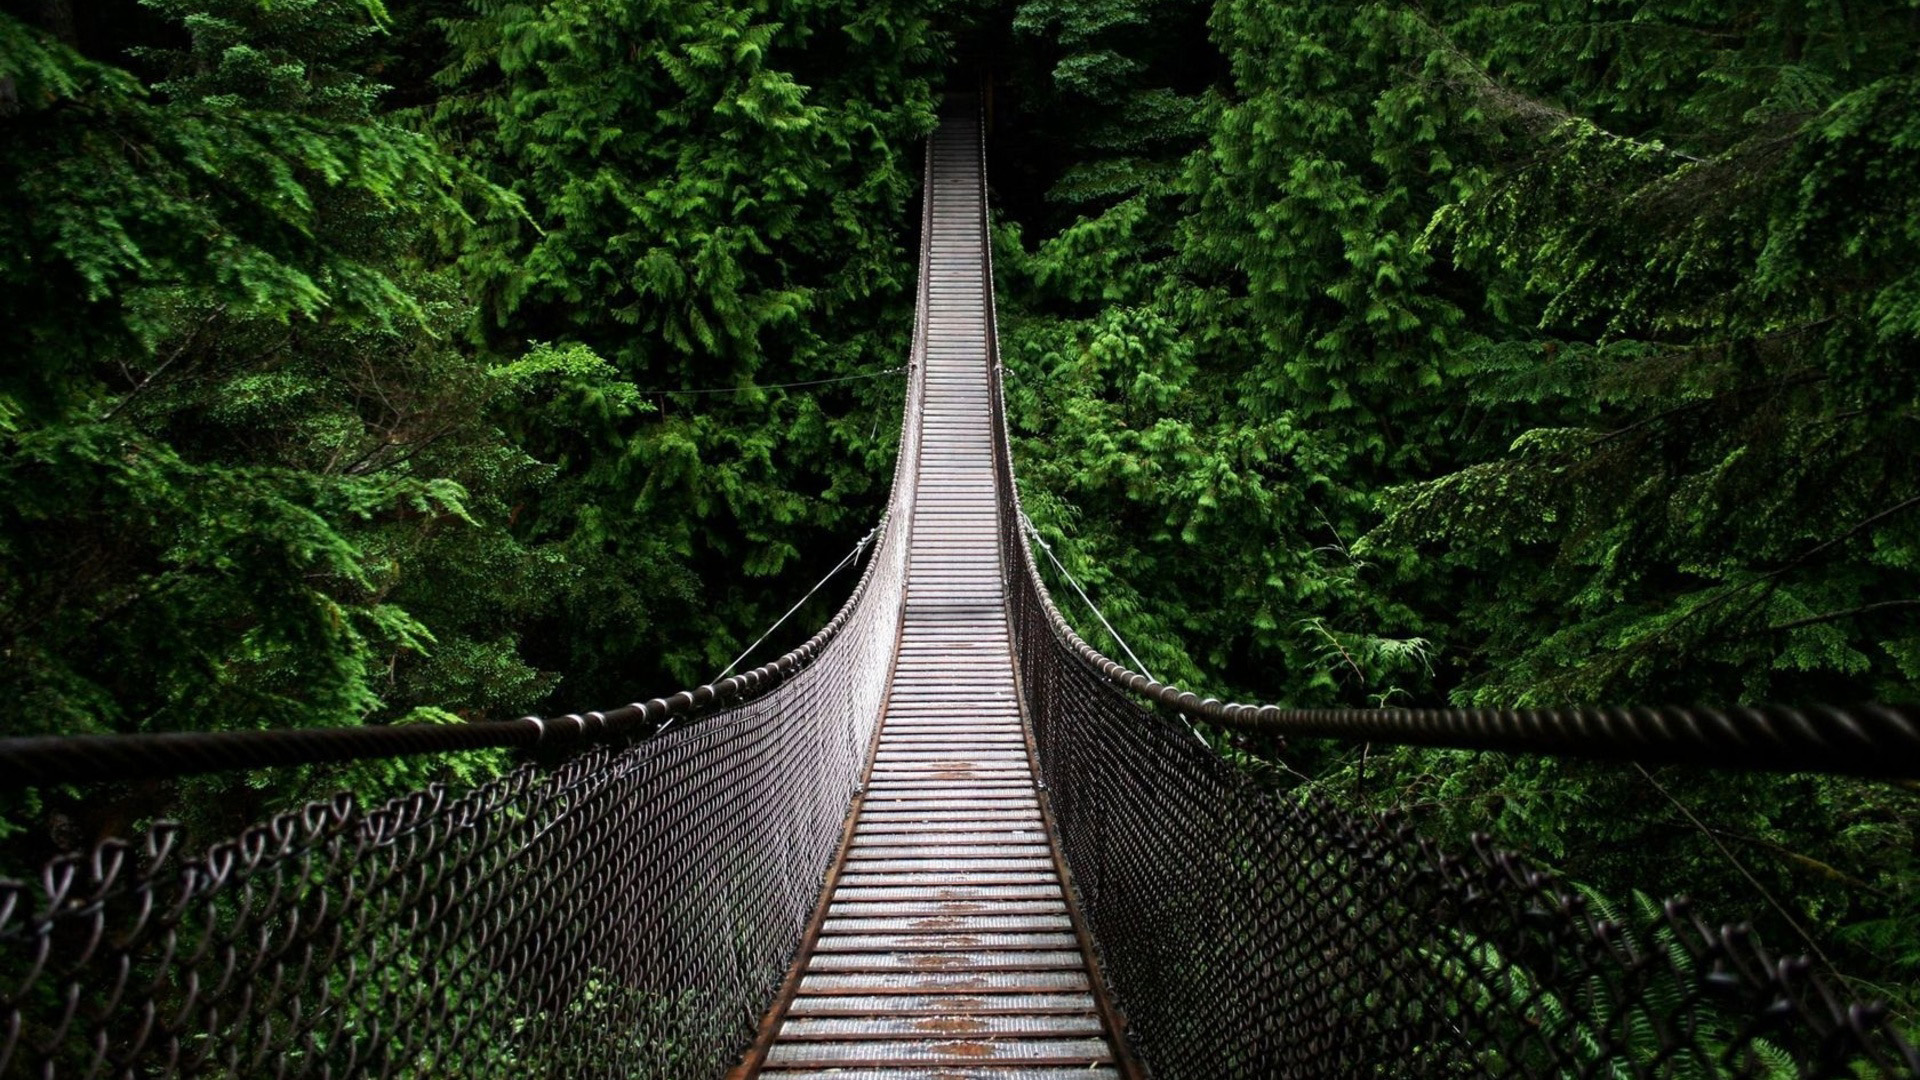
bridge, canopy walkway, green, suspension bridge, vegetation, natural environment, inca rope bridge, rope bridge, forest, nature reserve, tree, jungle, rainforest, valdivian temperate rain forest, walkway, old growth forest, plant, nonbuilding structure, thoroughfare, parallel